Nyhavn 49

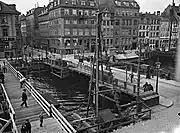
The building in 1884

At the time of the 1834 census, Elisabeth Kirketerp resided on the ground floor with her 47-year old daughter Sidsel Magretha Kirketerp, a chamber maid ('), a male servant and two maids. One of her sons, Niels Kirketerp (1785-1855), a merchant ('), resided on the second floor with his wife Erlandsine Frideriche Kirketerp (née Wandel, 1796-1855; daughter of regiment surgeon Andreas Carl Wandel, their five children (aged two to 11), the bookkeeper Søren Hastrup, a male servant and two maids.